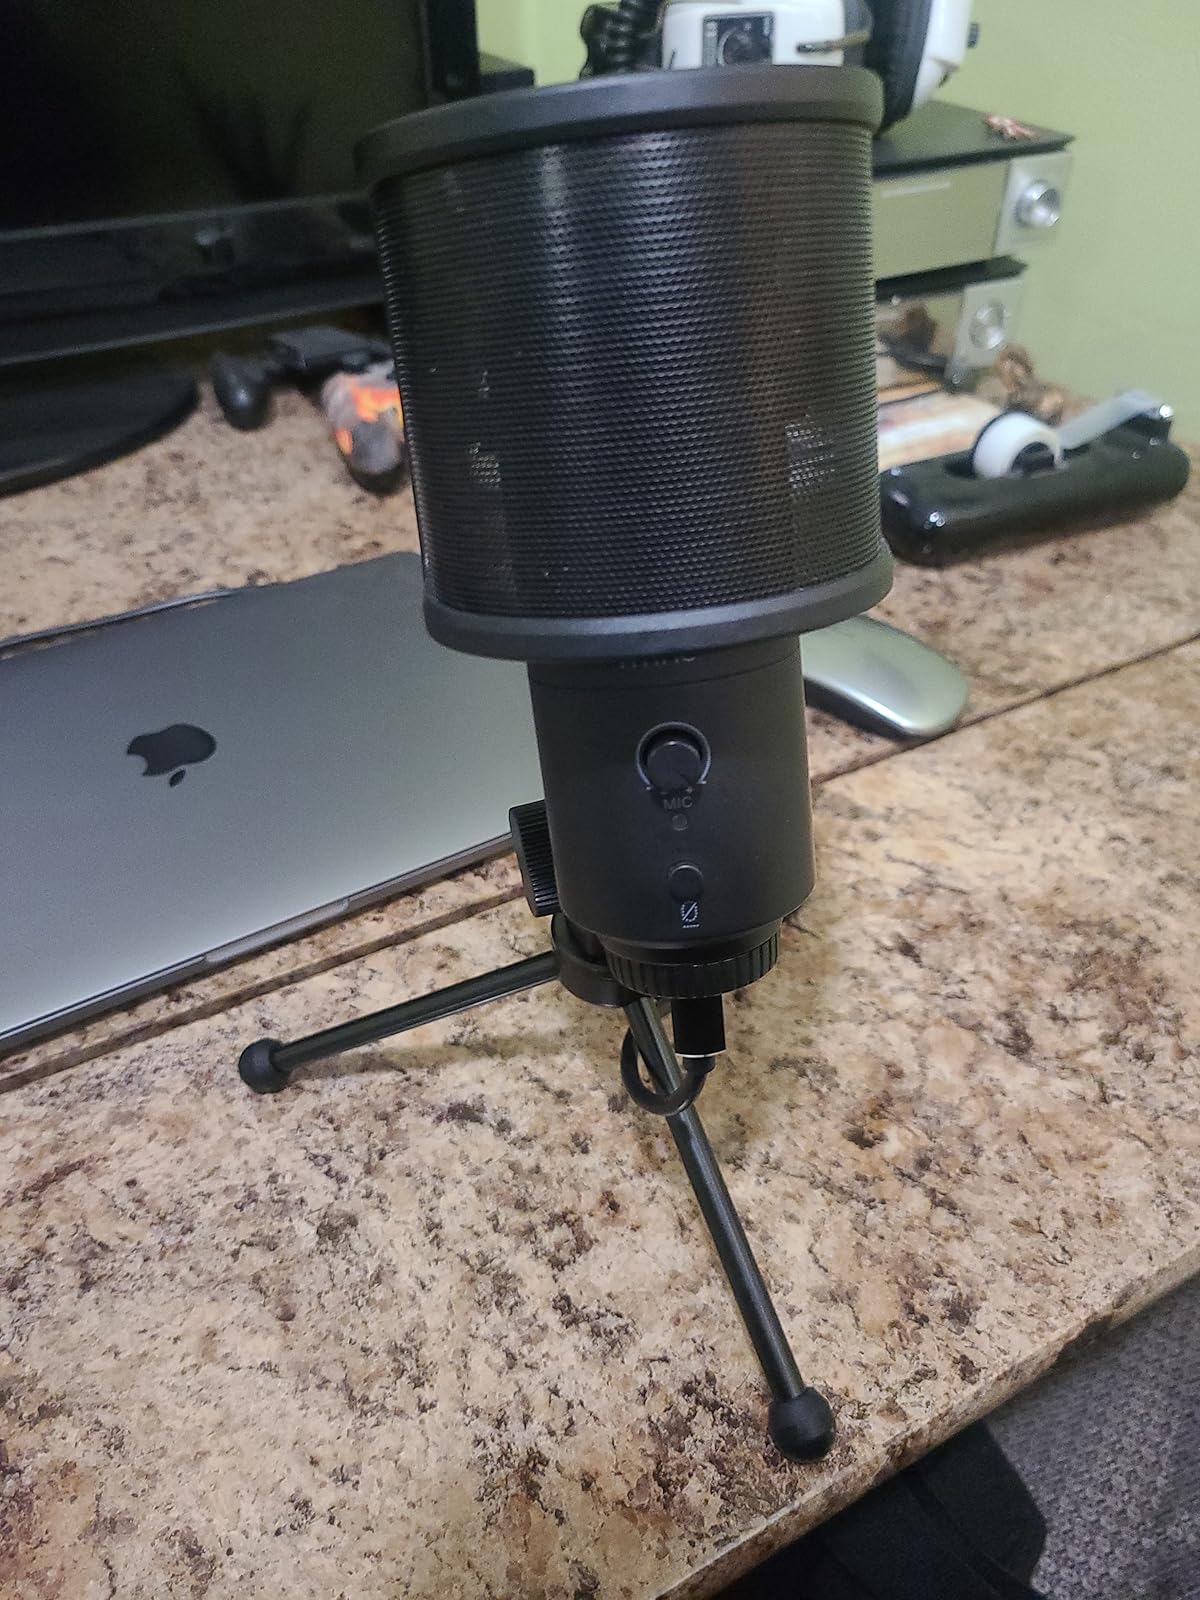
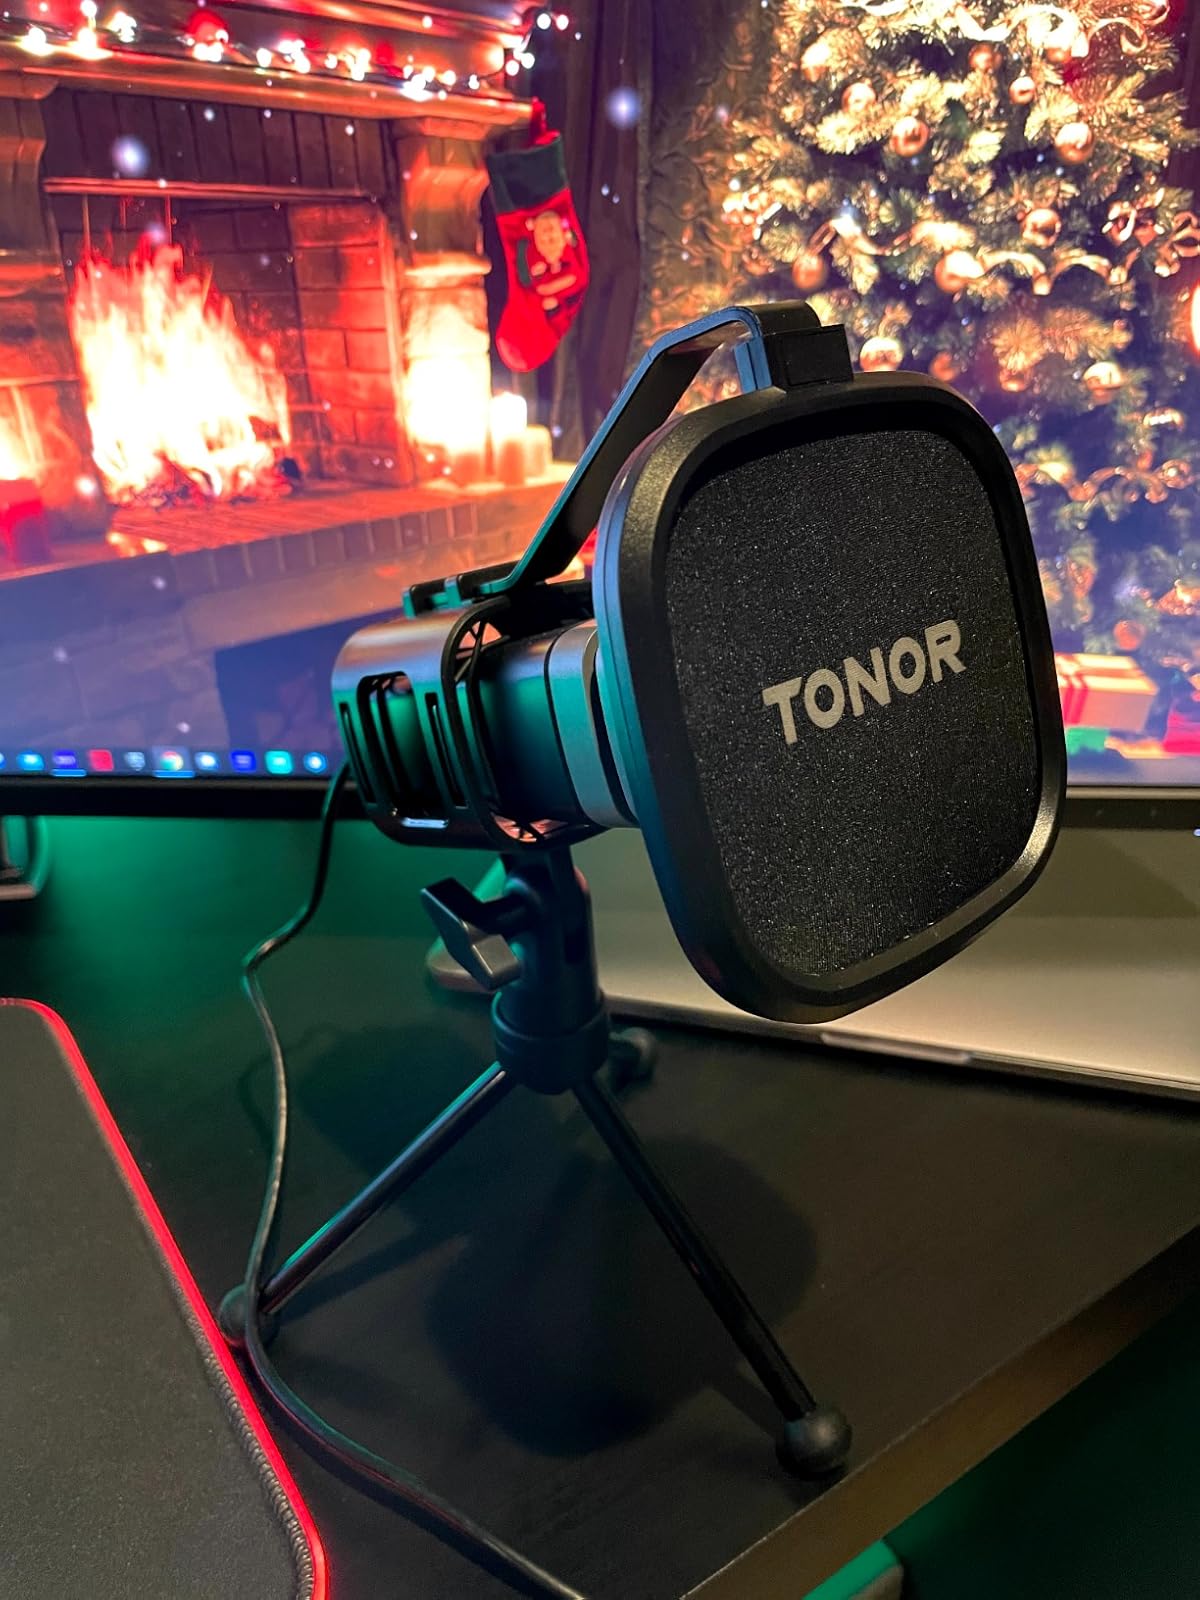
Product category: microphone
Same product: no